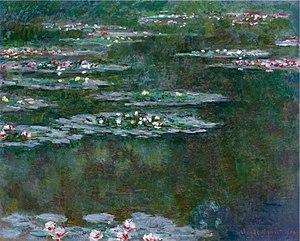
Paul Rosenberg est un marchand d'art et un galeriste, célèbre pour avoir représenté Braque, Picasso et Matisse, en parallèle et parfois en concurrence avec le grand découvreur Daniel-Henry Kahnweiler. Il est le grand-père maternel de la journaliste Anne Sinclair.